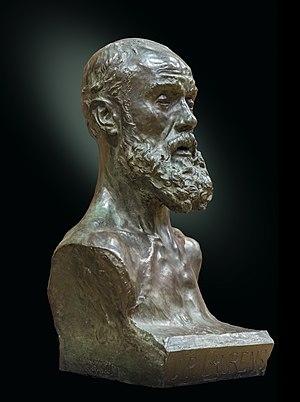
Le musée des Augustins est le musée des beaux-arts de Toulouse en Haute-Garonne. Créé par décision du 23 décembre 1793 et ouvert en 1795, il est abrité dans l'ancien couvent des Augustins de Toulouse. Il rassemble des collections importantes de peinture et de sculpture.